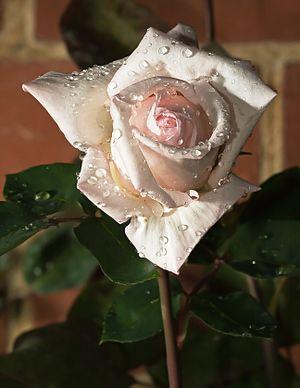
Le système reproducteur d’un organisme, appelé aussi appareil génital ou reproducteur, est le système biologique constitué de l'ensemble des organes anatomiques qui participent à la reproduction. Chez les organismes sexués, on parle des organes sexuels ou des organes génitaux chez les animaux, ou encore des caractères sexuels primaires.